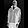
Label: Coat